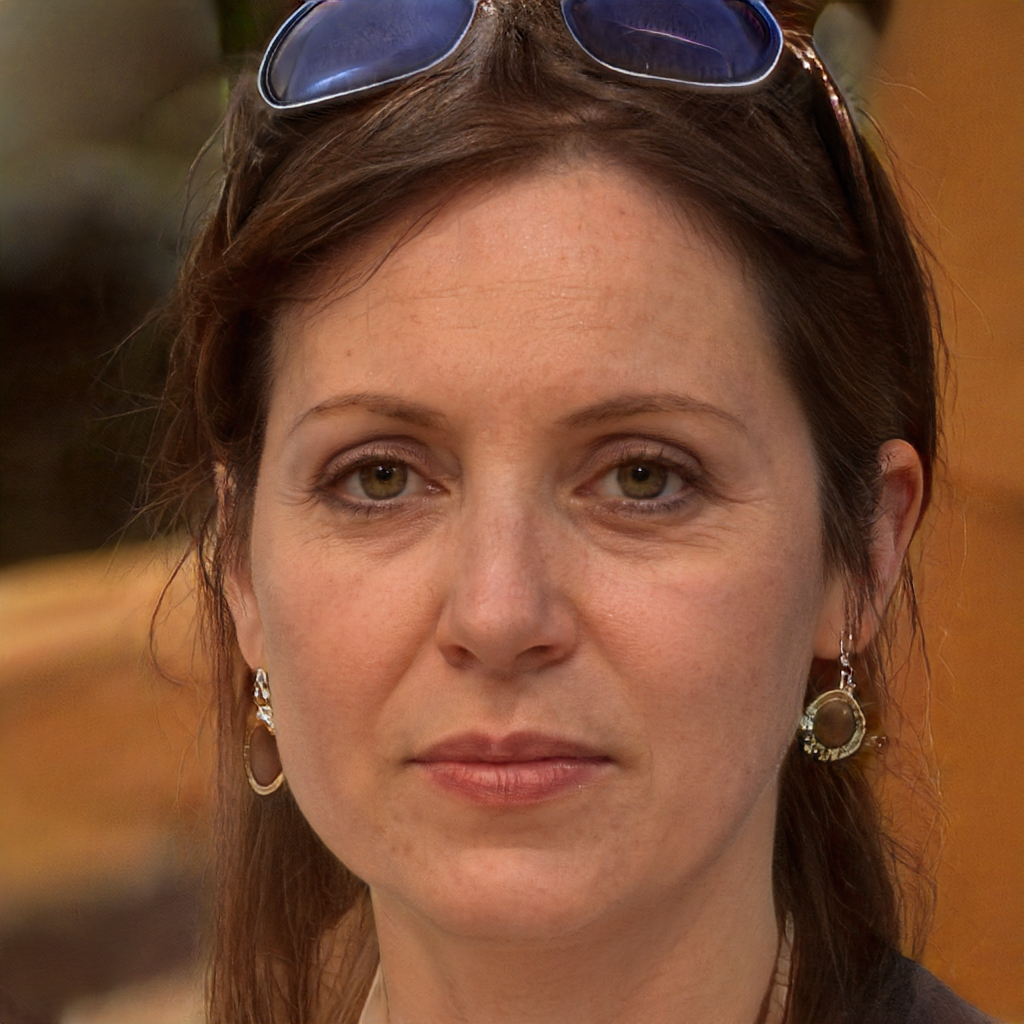
Gender: Female